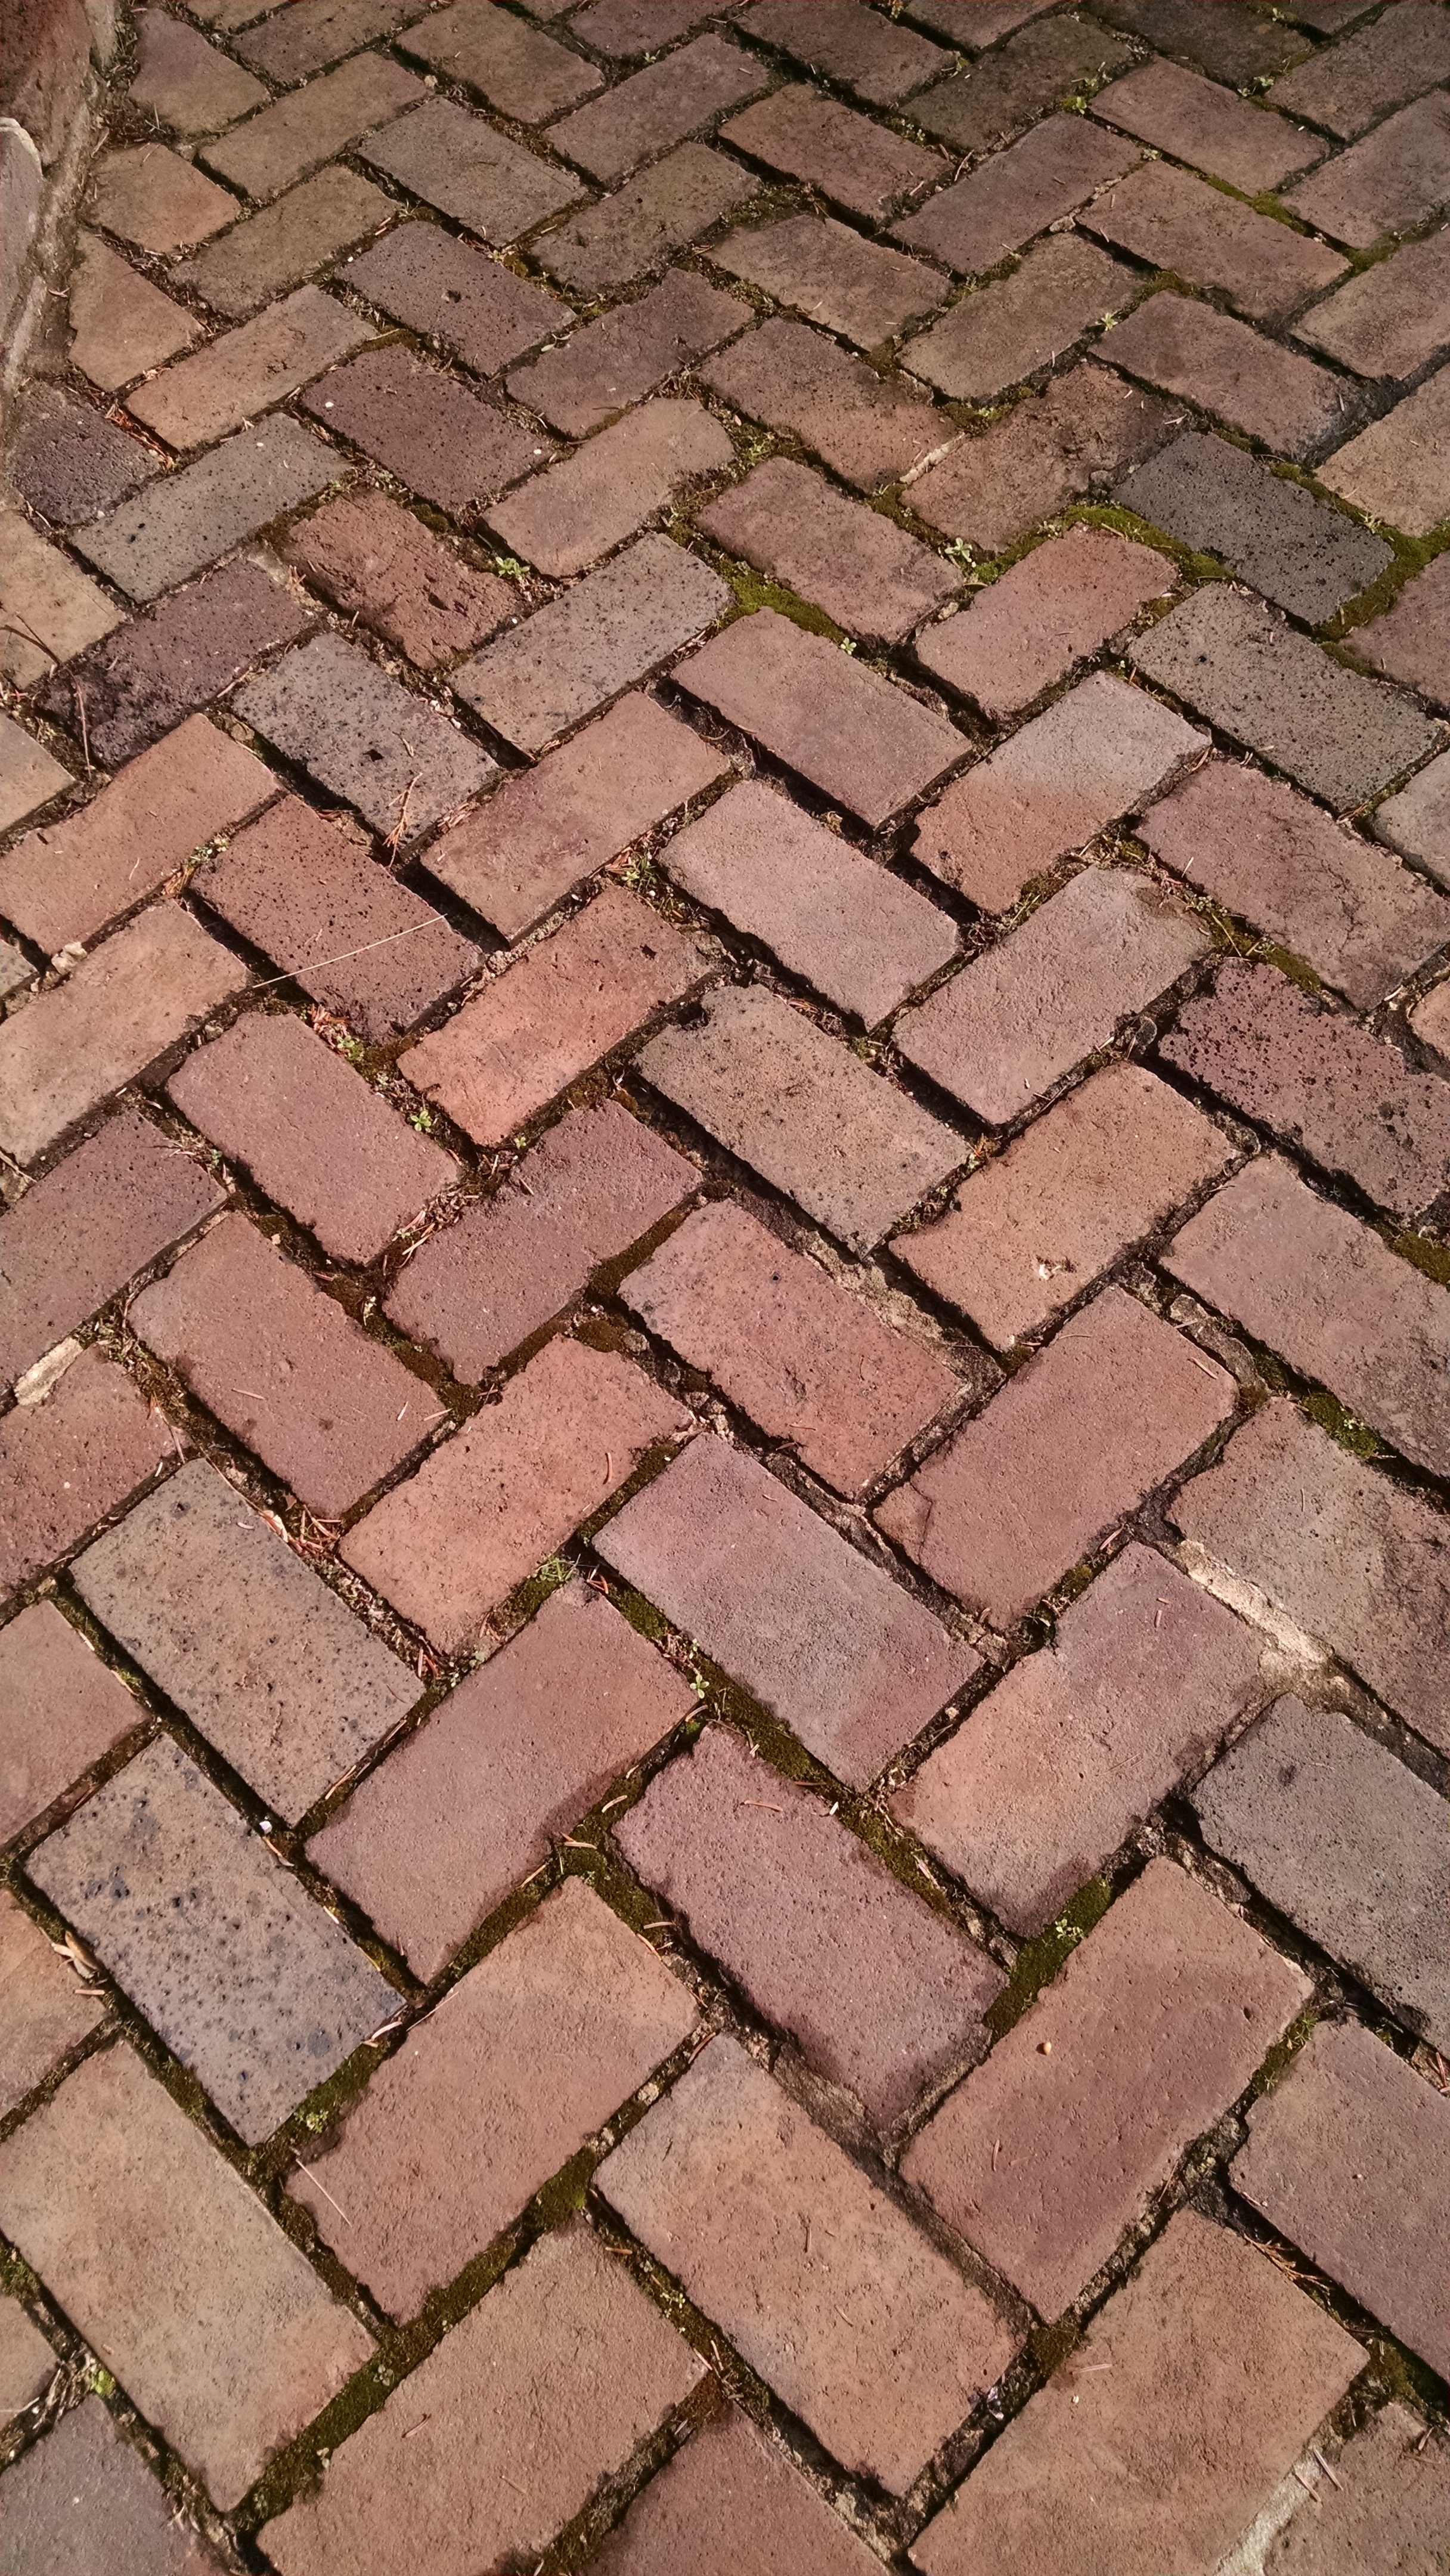
texture, sidewalk, floor, roof, cobblestone, wall, asphalt, walkway, pattern, geometric, soil, brick, lane, material, bricks, brickwork, flooring, herringbone, road surface, outdoor structure